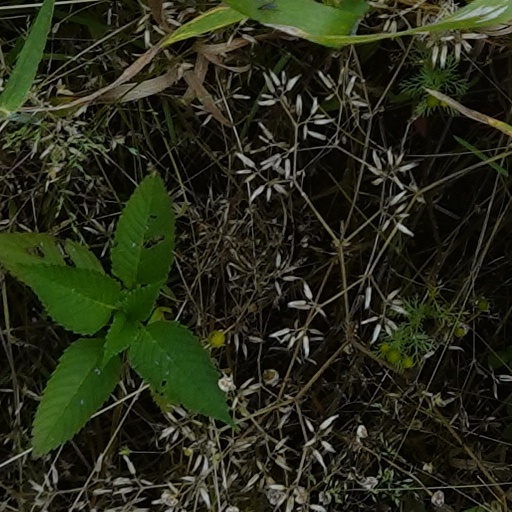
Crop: wheat